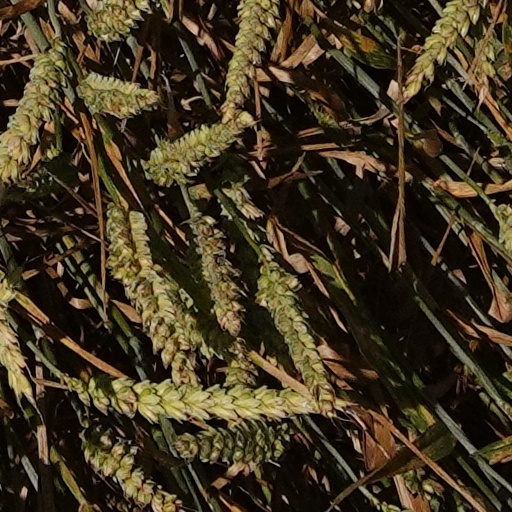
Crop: wheat